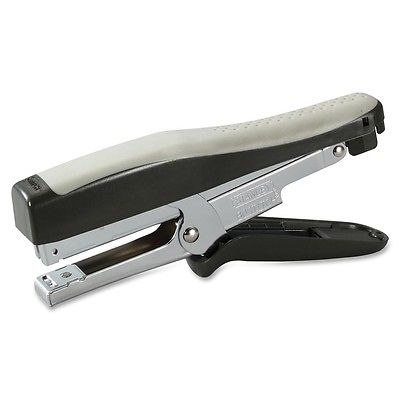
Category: stapler